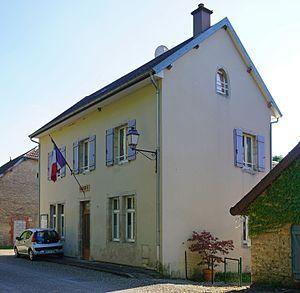
La mairie de Bonnal.
Bonnal est une commune française située dans le département du Doubs, en région Bourgogne-Franche-Comté. D'une superficie de 169 hectares dont 54 de forêts, son altitude varie entre 251 et 292 mètres.